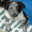
Label: dog